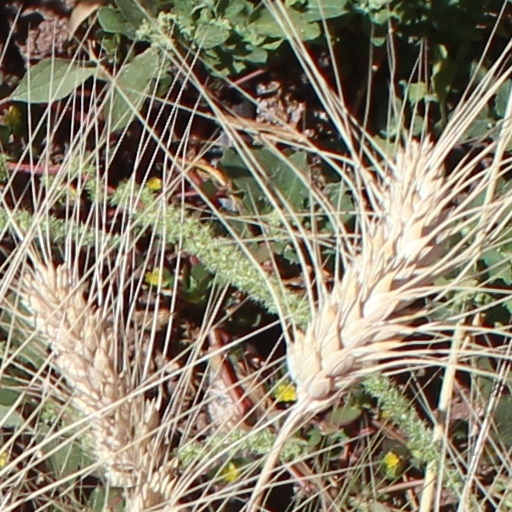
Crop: wheat